Hailey, Idaho

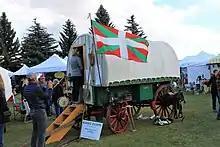
Basque Wagon at Trailing of the Sheep Festival in Hailey

Hailey is the home to "Sun Valley Magazine", a quarterly publication focusing on fine dining, real estate and local events. Hailey has two local newspapers: "The Idaho Mountain Express" and "The Weekly Sun". "The Idaho Mountain Express" is located in Ketchum and is published every Wednesday and Friday. "The Weekly Sun" is located in Hailey and is published every Wednesday.